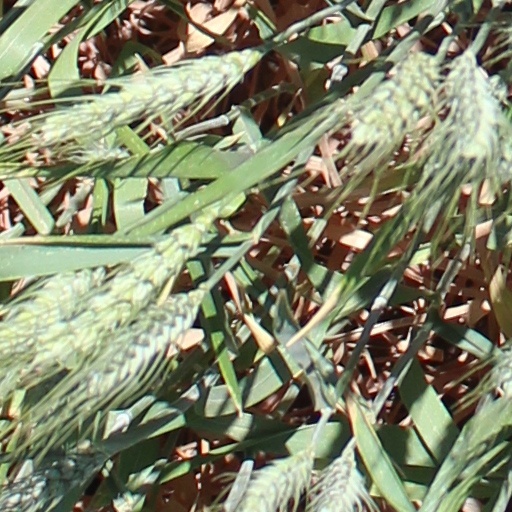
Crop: wheat